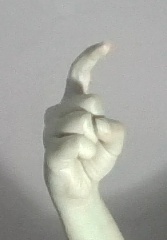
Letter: ra